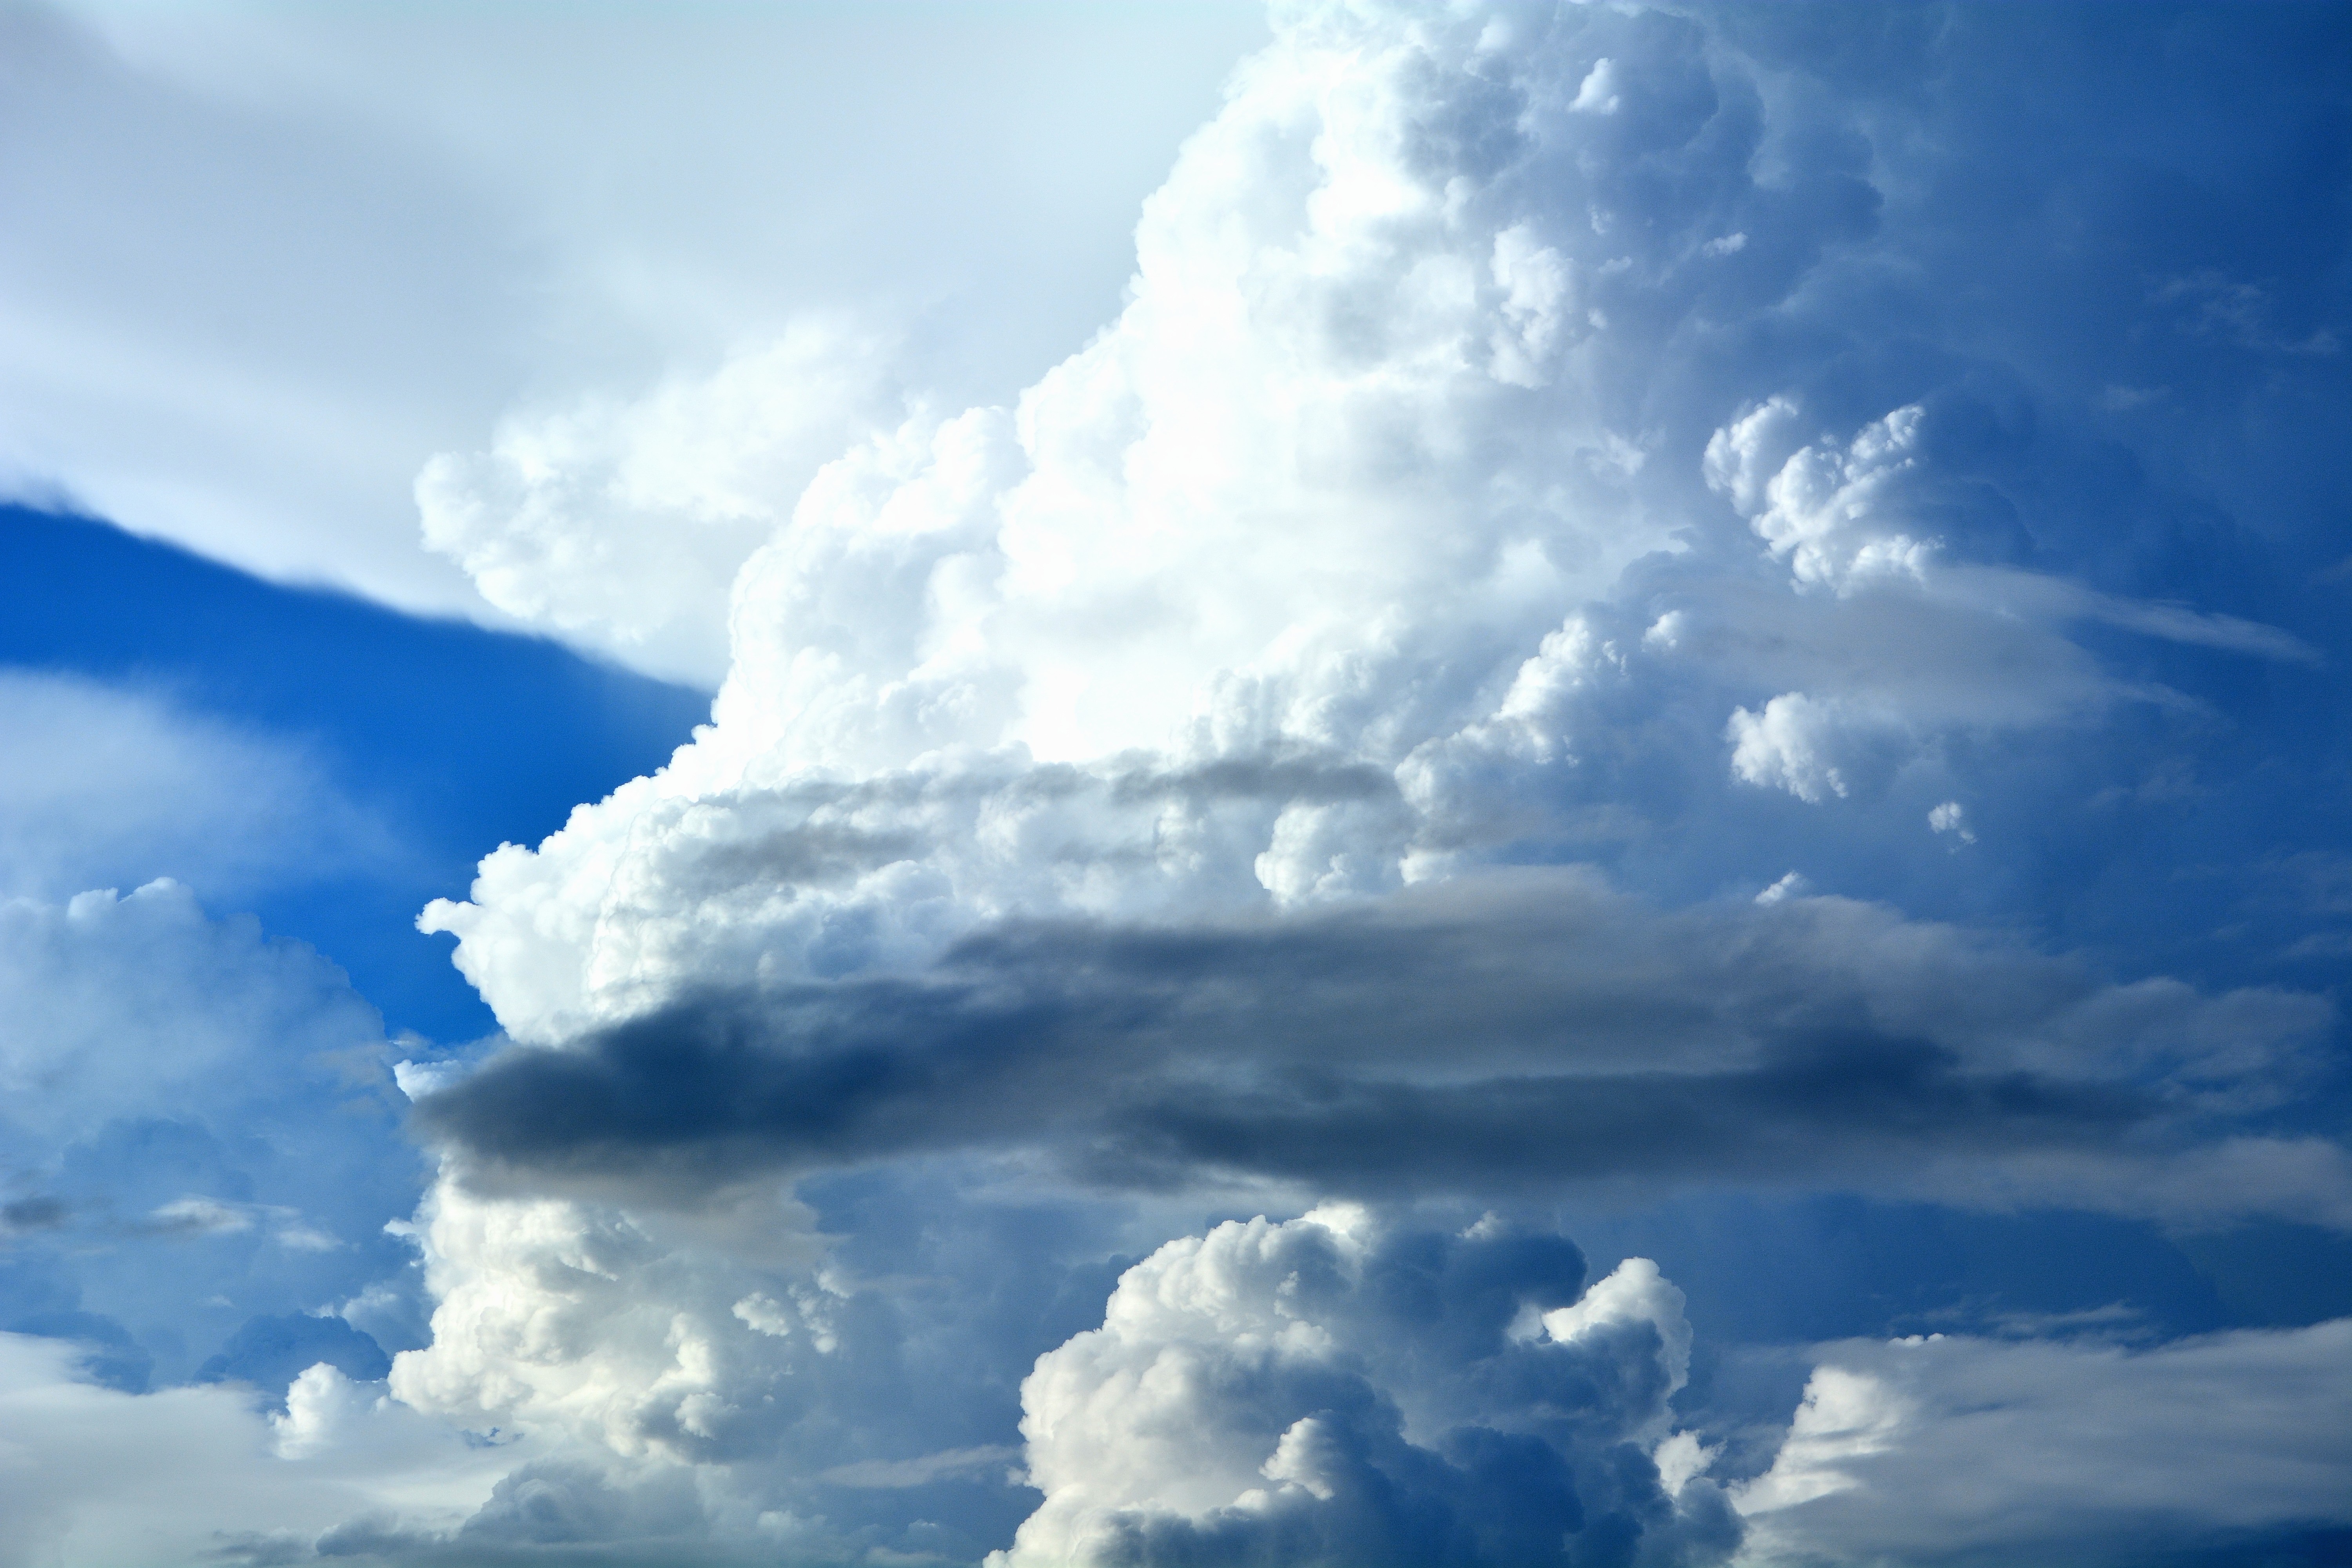
nature, horizon, cloud, sky, sunlight, atmosphere, daytime, weather, cumulus, blue, clouds, weather mood, cumulus clouds, meteorological phenomenon, atmosphere of earth